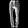
Label: Trouser